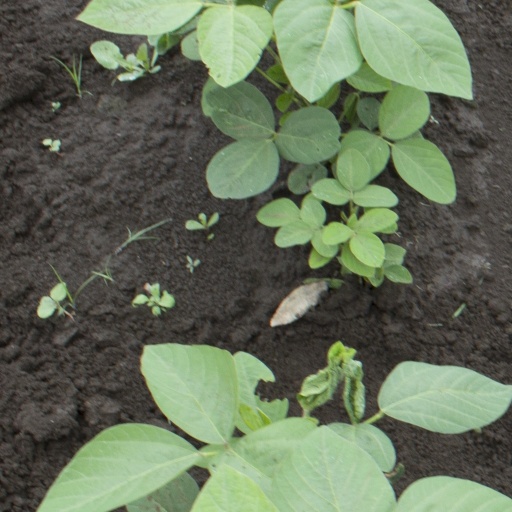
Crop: soybean